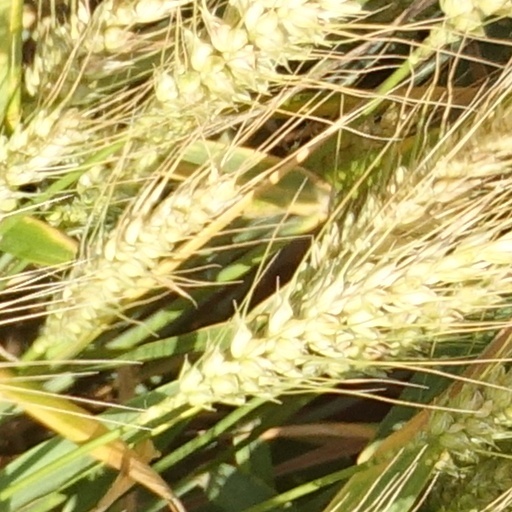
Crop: wheat